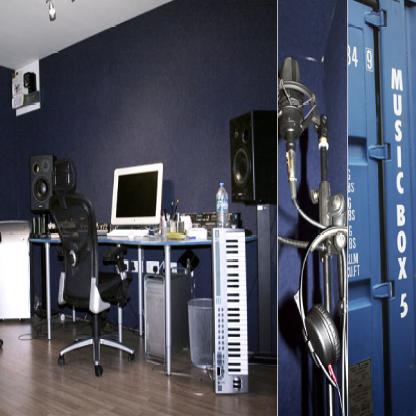
Scene: Indoor